Bast shoe

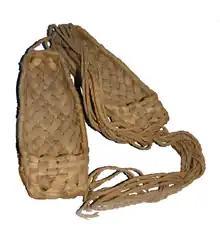
Lapti

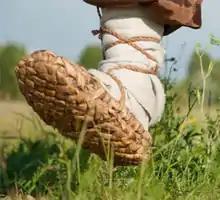
In use, from below

Bast shoes are shoes made primarily from bast—fiber taken from the bark of trees, such as linden. They are a kind of basket, woven and fitted to the shape of a foot. Bast shoes are a traditional footwear of the forest areas of Northeastern Europe, formerly worn by poorer members of the Finnic peoples, Balts, Russians, and Belarusians. They were easy to manufacture, but not durable. Similar shoes have also been made of strips of birchbark in more northern areas where bast is not readily available.